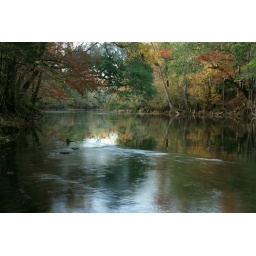
chipola river below county road 280 jackson co fl 4